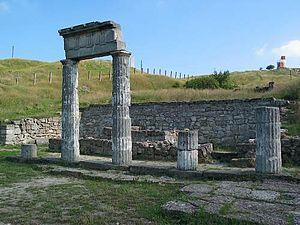
Panticapée, aujourd'hui Kertch en Crimée, est une cité grecque de Tauride.